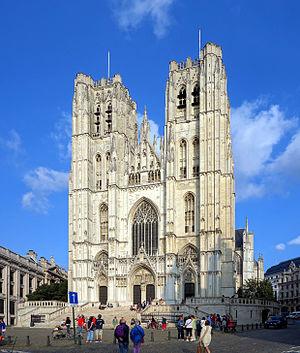
La Cathédrale Saints-Michel-et-Gudule de Bruxelles
La cathédrale Saints-Michel-et-Gudule, située à Bruxelles en Belgique, est la cocathédrale de l'archidiocèse catholique de Malines-Bruxelles.
Michel, Mika'il en arabe, Mîkhâ'êl en hébreu, Quis ut Deus ? en latin, signifiant « Qui est comme Dieu ? », est un des sept archanges majeurs des religions abrahamiques.